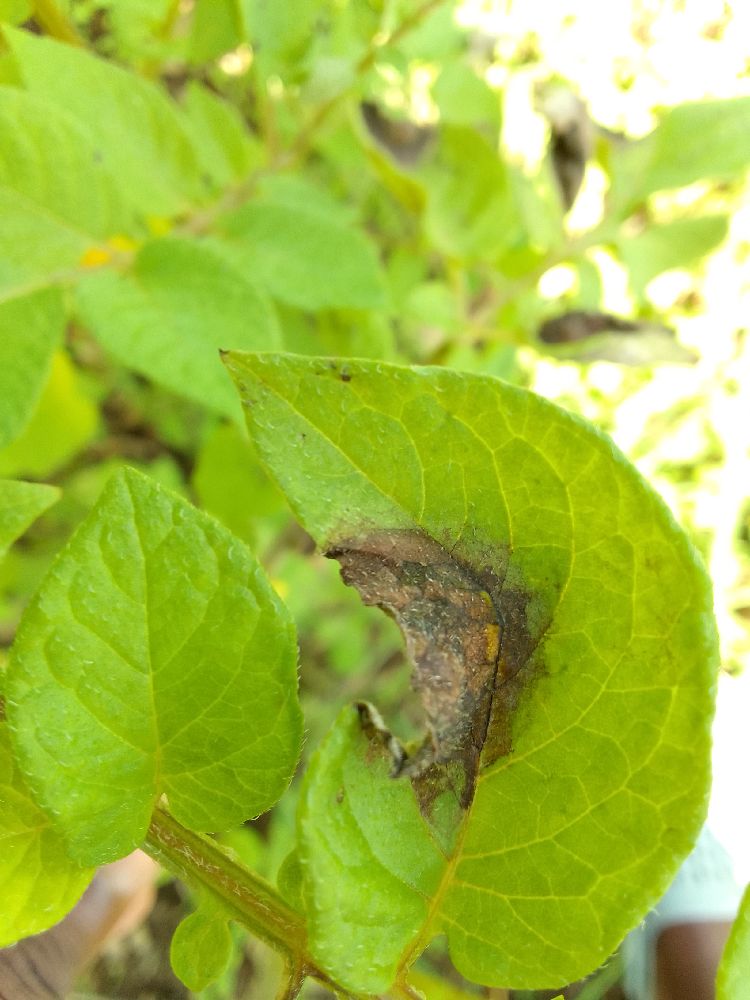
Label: Late blight